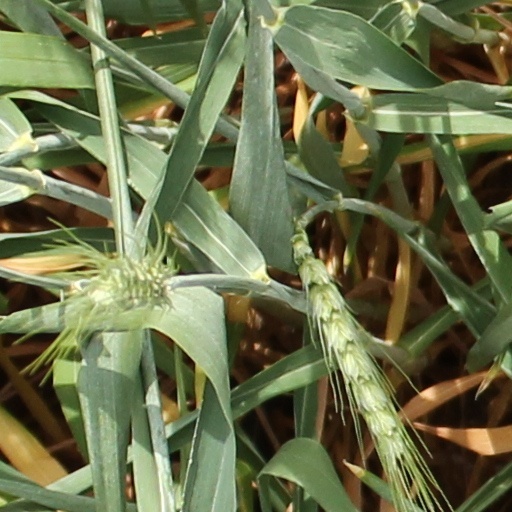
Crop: wheat